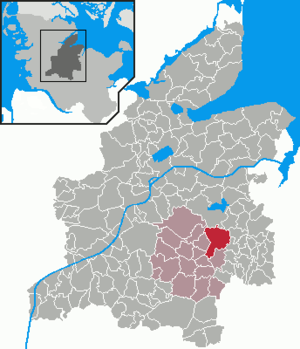
Langwedel (Holstein)
Kort
Langwedel er en kommune og en by i det nordlige Tyskland, beliggende i Amt Nortorfer Land i den sydøstlige del af Kreis Rendsborg-Egernførde. Kreis Rendsborg-Egernførde ligger i den centrale del af delstaten Slesvig-Holsten.